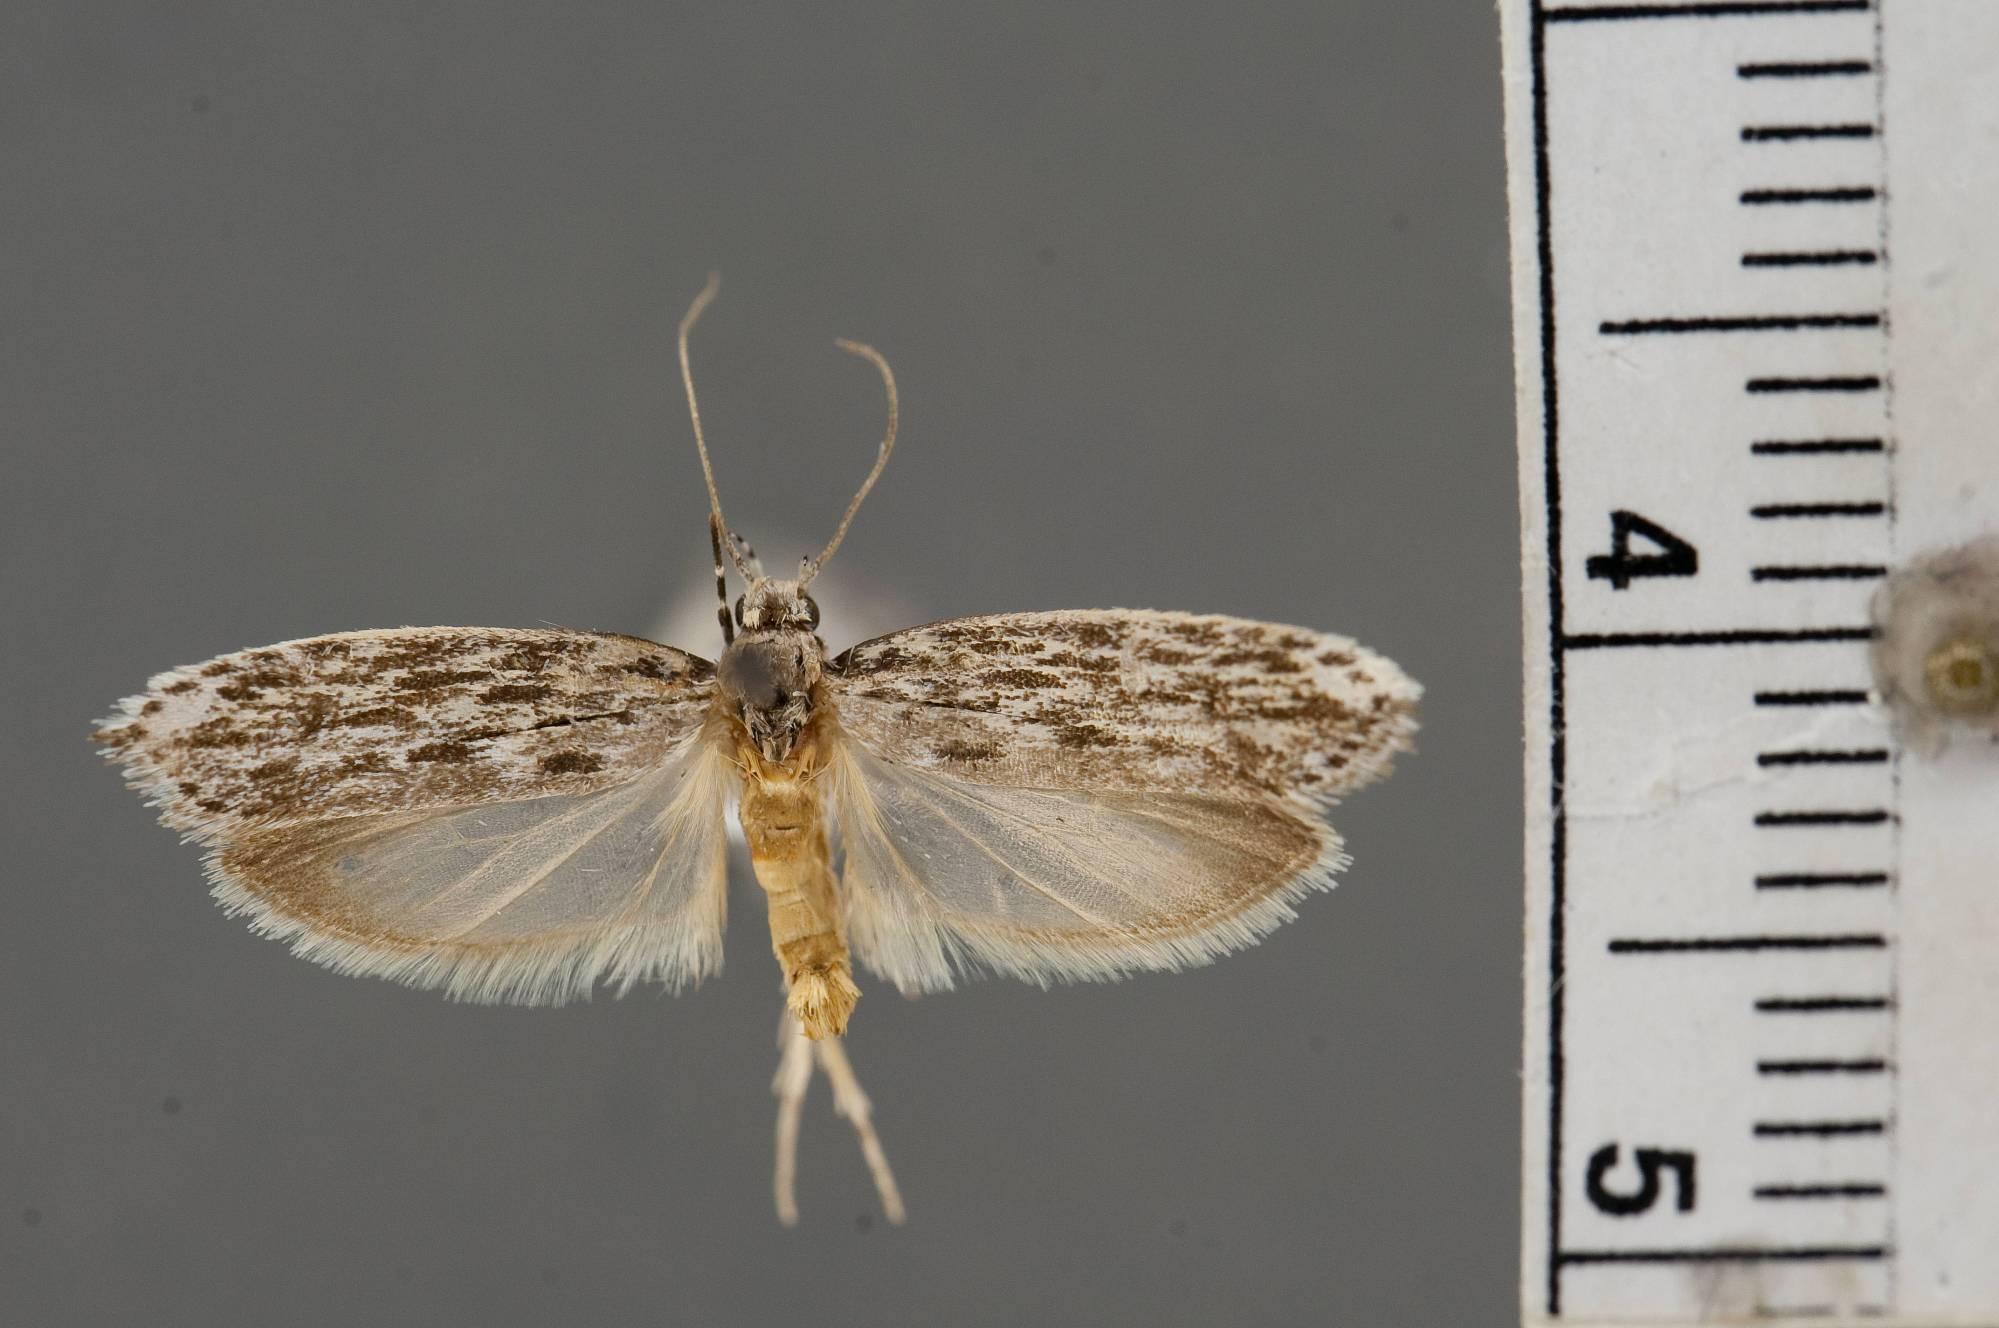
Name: Ethmia striatella
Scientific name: Ethmia striatella Busck, 1913
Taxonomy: Animalia, Arthropoda, Insecta, Lepidoptera, Glossata, Depressariidae, Ethmiinae
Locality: Tehuacan, Puebla, Mexico
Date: Jun 1913